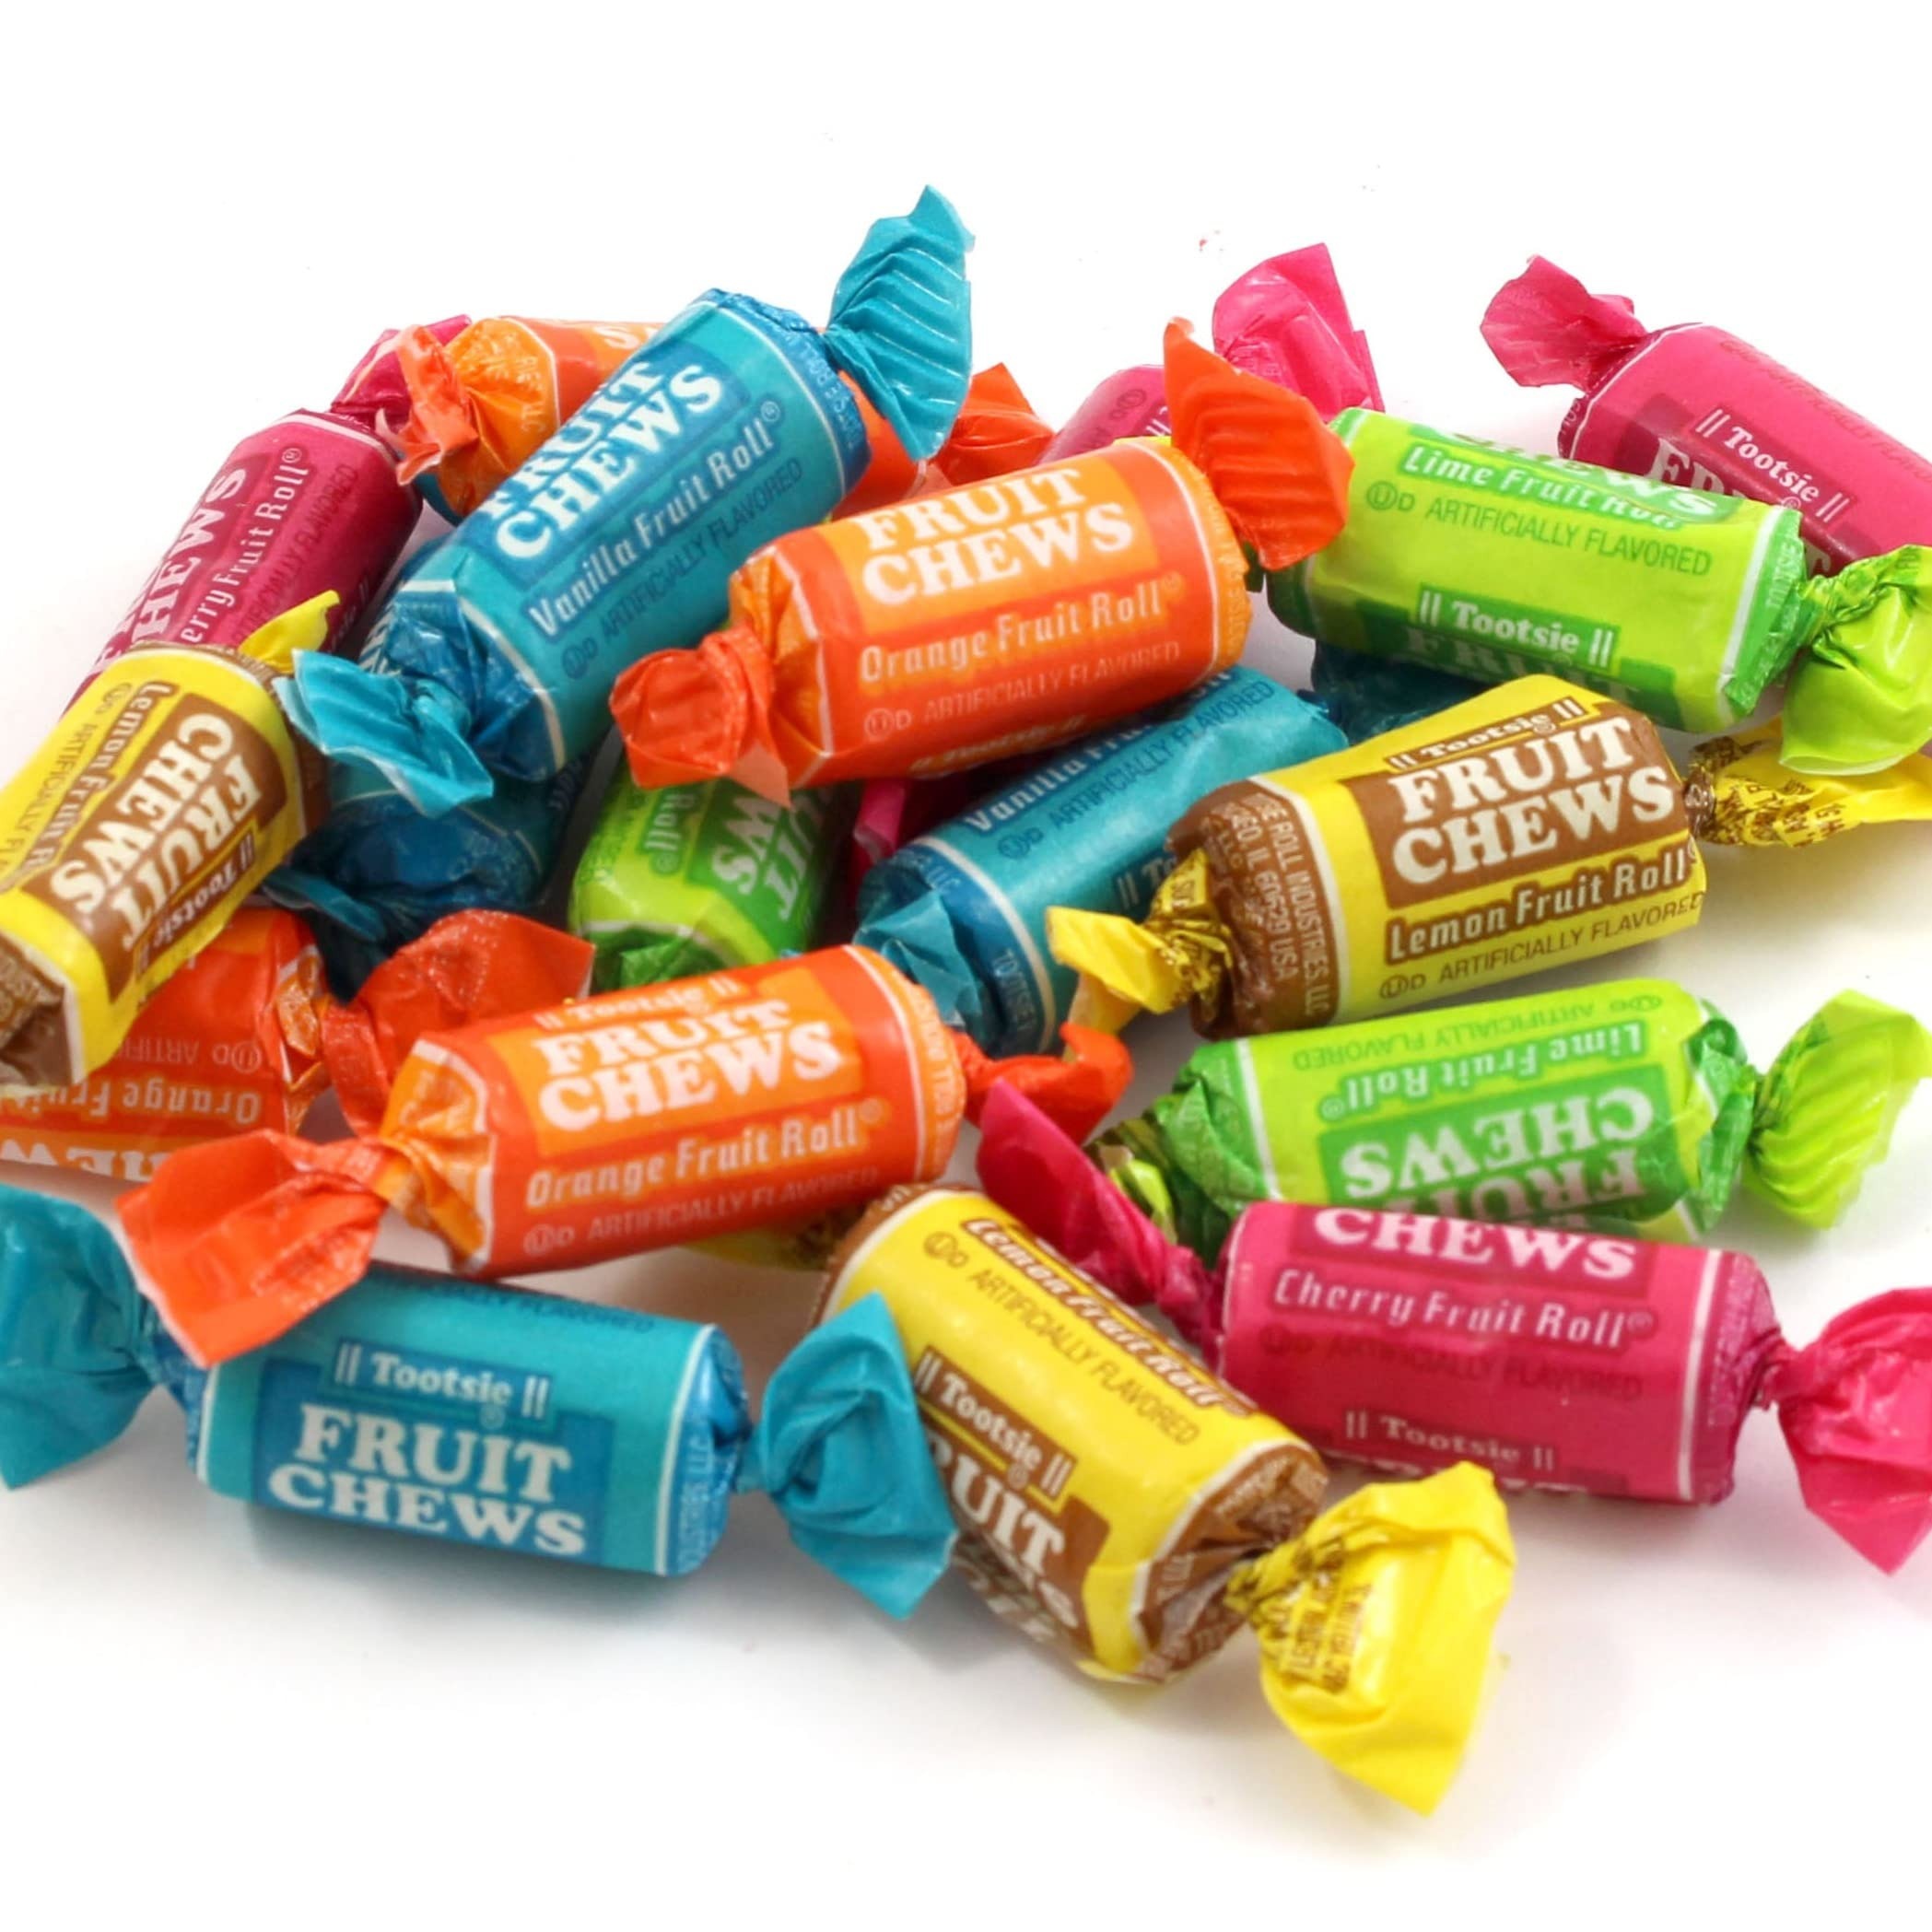
Item Name: Tootsie Assorted Fruit Chew Rolls Fruity Flavored Candy - 37-oz. Resealable Bag
Bullet Point 1: Kosher
Bullet Point 2: Gluten Free
Bullet Point 3: Peanut Free
Value: 37.0
Unit: Ounce

Price: 9.99